Cooper Hewitt, Smithsonian Design Museum

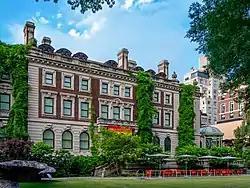
Garden and entrance to Cooper Hewitt

Cooper Hewitt, Smithsonian Design Museum is a design museum at the Andrew Carnegie Mansion in Manhattan, New York City, along the Upper East Side's Museum Mile. It is one of 19 Smithsonian Institution museums and one of three Smithsonian facilities located in New York City, along with the National Museum of the American Indian's George Gustav Heye Center in Bowling Green and the Archives of American Art New York Research Center in the Flatiron District. Unlike other Smithsonian museums, Cooper Hewitt charges an admissions fee. It is the only museum in the United States devoted to historical and contemporary design. Its collections and exhibitions explore design aesthetic and creativity from throughout the United States' history.